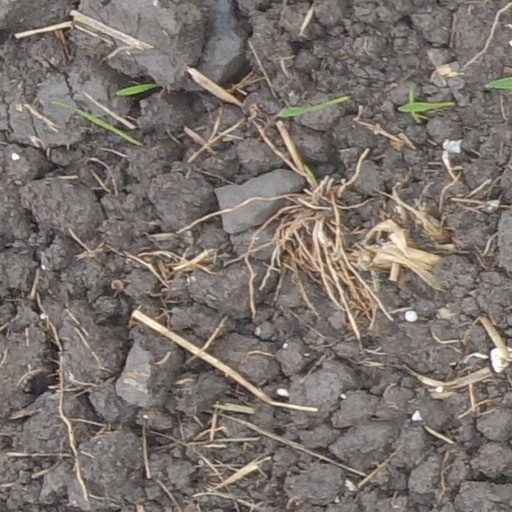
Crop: wheat